Pullach

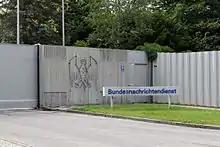
BND head office in Pullach

Pullach, officially Pullach i. Isartal, is a municipality in the district of Munich in Bavaria in Germany. It lies on the Isar Valley Railway and is served by the S 7 line of the Munich S-Bahn, at the Großhesselohe Isartalbahnhof, Pullach and Höllriegelskreuth railway stations.